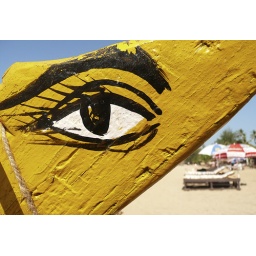
Detail of a boat on Patnem beach in Goa